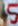
Number: 5